Oregon Health & Science University

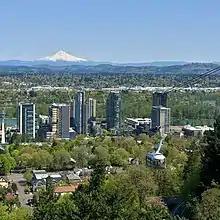
Portland Aerial Tram from Marquam Hill

With the Marquam Hill campus running out of room for expansion, beginning in 2003 OHSU announced plans to expand into the South Waterfront District, formerly known as the North Macadam District. The expansion area is along the Willamette River in the South Portland neighborhood to the east of Marquam Hill and south of the city center. The Center for Health & Healing earned LEED Platinum certification in February 2007, becoming the largest health care center in the U.S. to achieve that status. As part of the continued expansion of the South Waterfront, on June 26, 2014, OHSU opened the Collaborative Life Sciences Building (CLSB). The building cost $295 million to construct, and houses OHSU School of Dentistry and Dental Clinics, Portland State University classes and Oregon State University's Doctor of Pharmacy program. In April, 2018, CLSB was renamed to the Joseph E. Robertson, Jr. Collaborative Life Sciences Building (RLSB). As existing surface streets were deemed insufficient to connect the South Waterfront campus to the Marquam Hill campus, the Portland Aerial Tram was built as the primary link between them and opened December 1, 2006. Controversy surrounded the costs of the tram, which nearly quadrupled from initial estimates. Construction of the tram was funded largely by OHSU ($40 million, 70%), with contributions from the city of Portland ($8.5 million, 15%) and developers and landowners in the South Portland neighborhood.